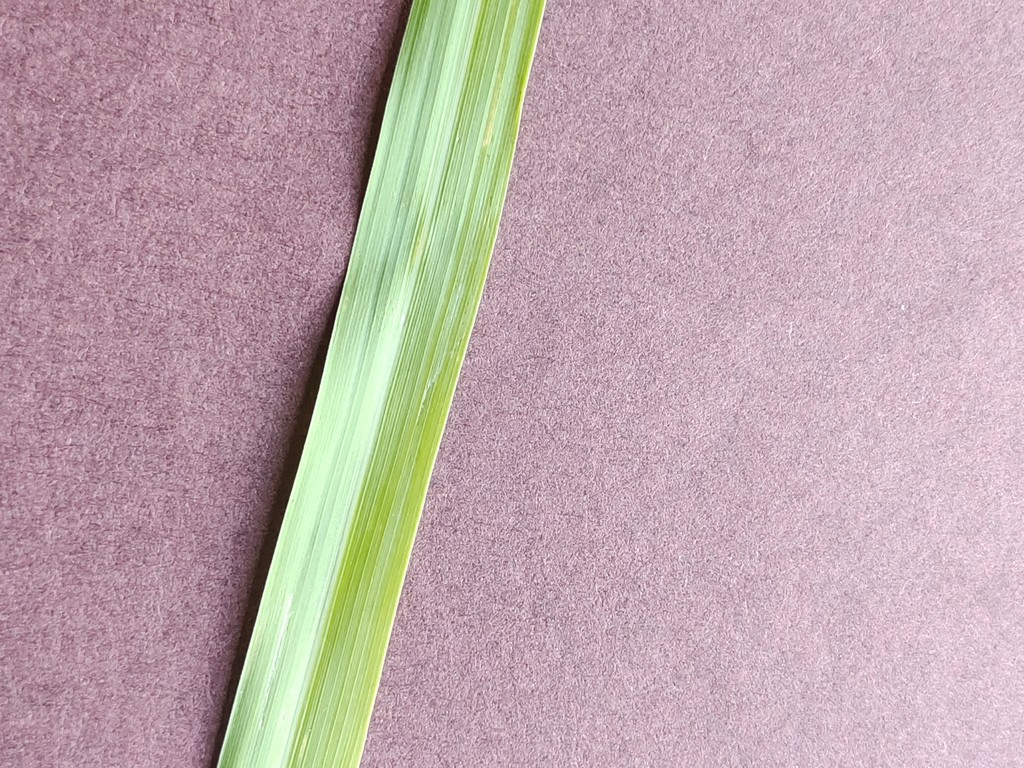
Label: Healthy